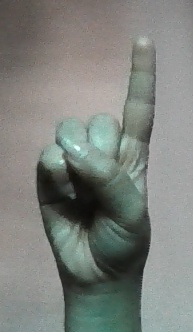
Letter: bb